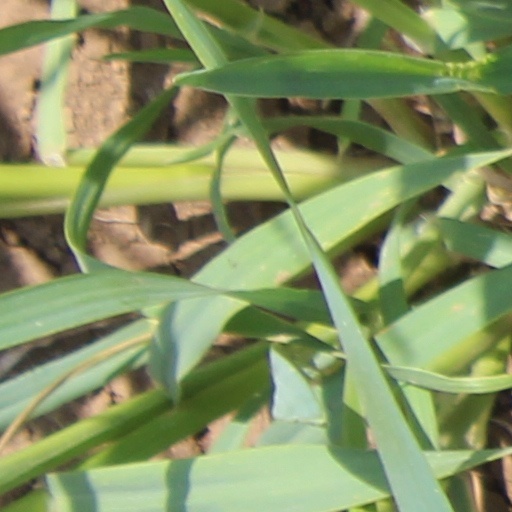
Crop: wheat